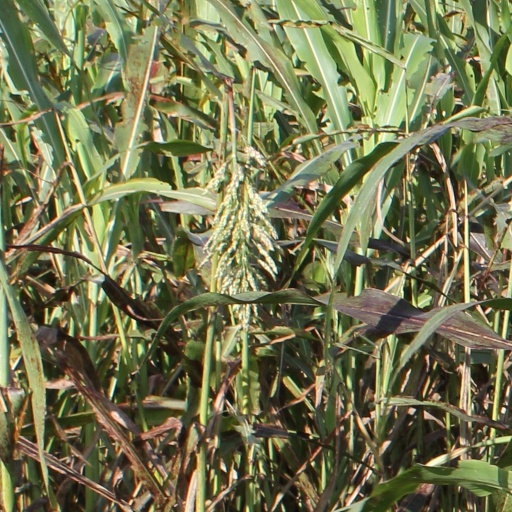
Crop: sorghum